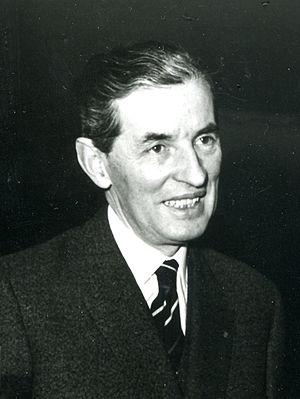
Jean Fourastié
Un économiste est une personne spécialiste des sciences économiques. Il est souvent titulaire d'un doctorat d'économie. Dans la plupart des cas, il travaille en tant qu'enseignant ou chercheur dans une université, mais il peut également être employé dans un think-tank, une institution financière ou un organisme international.
Jean Fourastié est un économiste français né le 15 avril 1907 à Saint-Benin-d'Azy et mort 25 juillet 1990 à Douelle, auteur prolifique d'une quarantaine d'ouvrages, connu notamment pour avoir été à l'origine de l'expression les « Trente Glorieuses », désignant la période prospère qu'ont connue la France et la plupart des pays industrialisés de la fin de la Seconde Guerre mondiale au premier choc pétrolier.